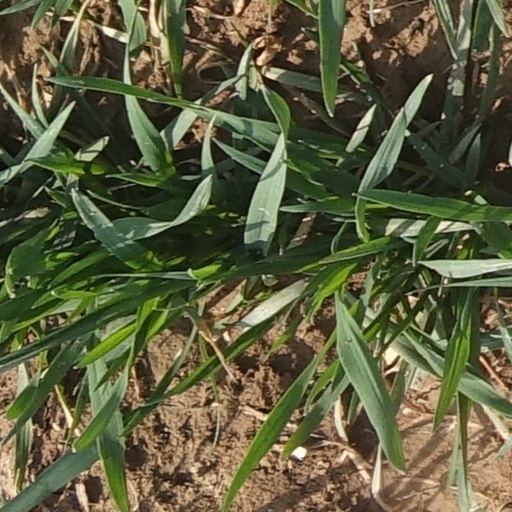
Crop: wheat